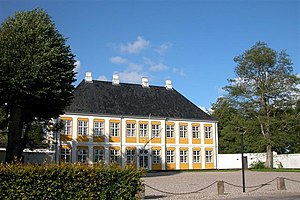
Ellen Dahl
Sandbjerg Slot eller Palæet, hvor Ellen Dahl boede fra 1929 til 1959.
Sandbjerg Slot, Sønderborg
Ellen Alvilde Dahl var en dansk forfatter.